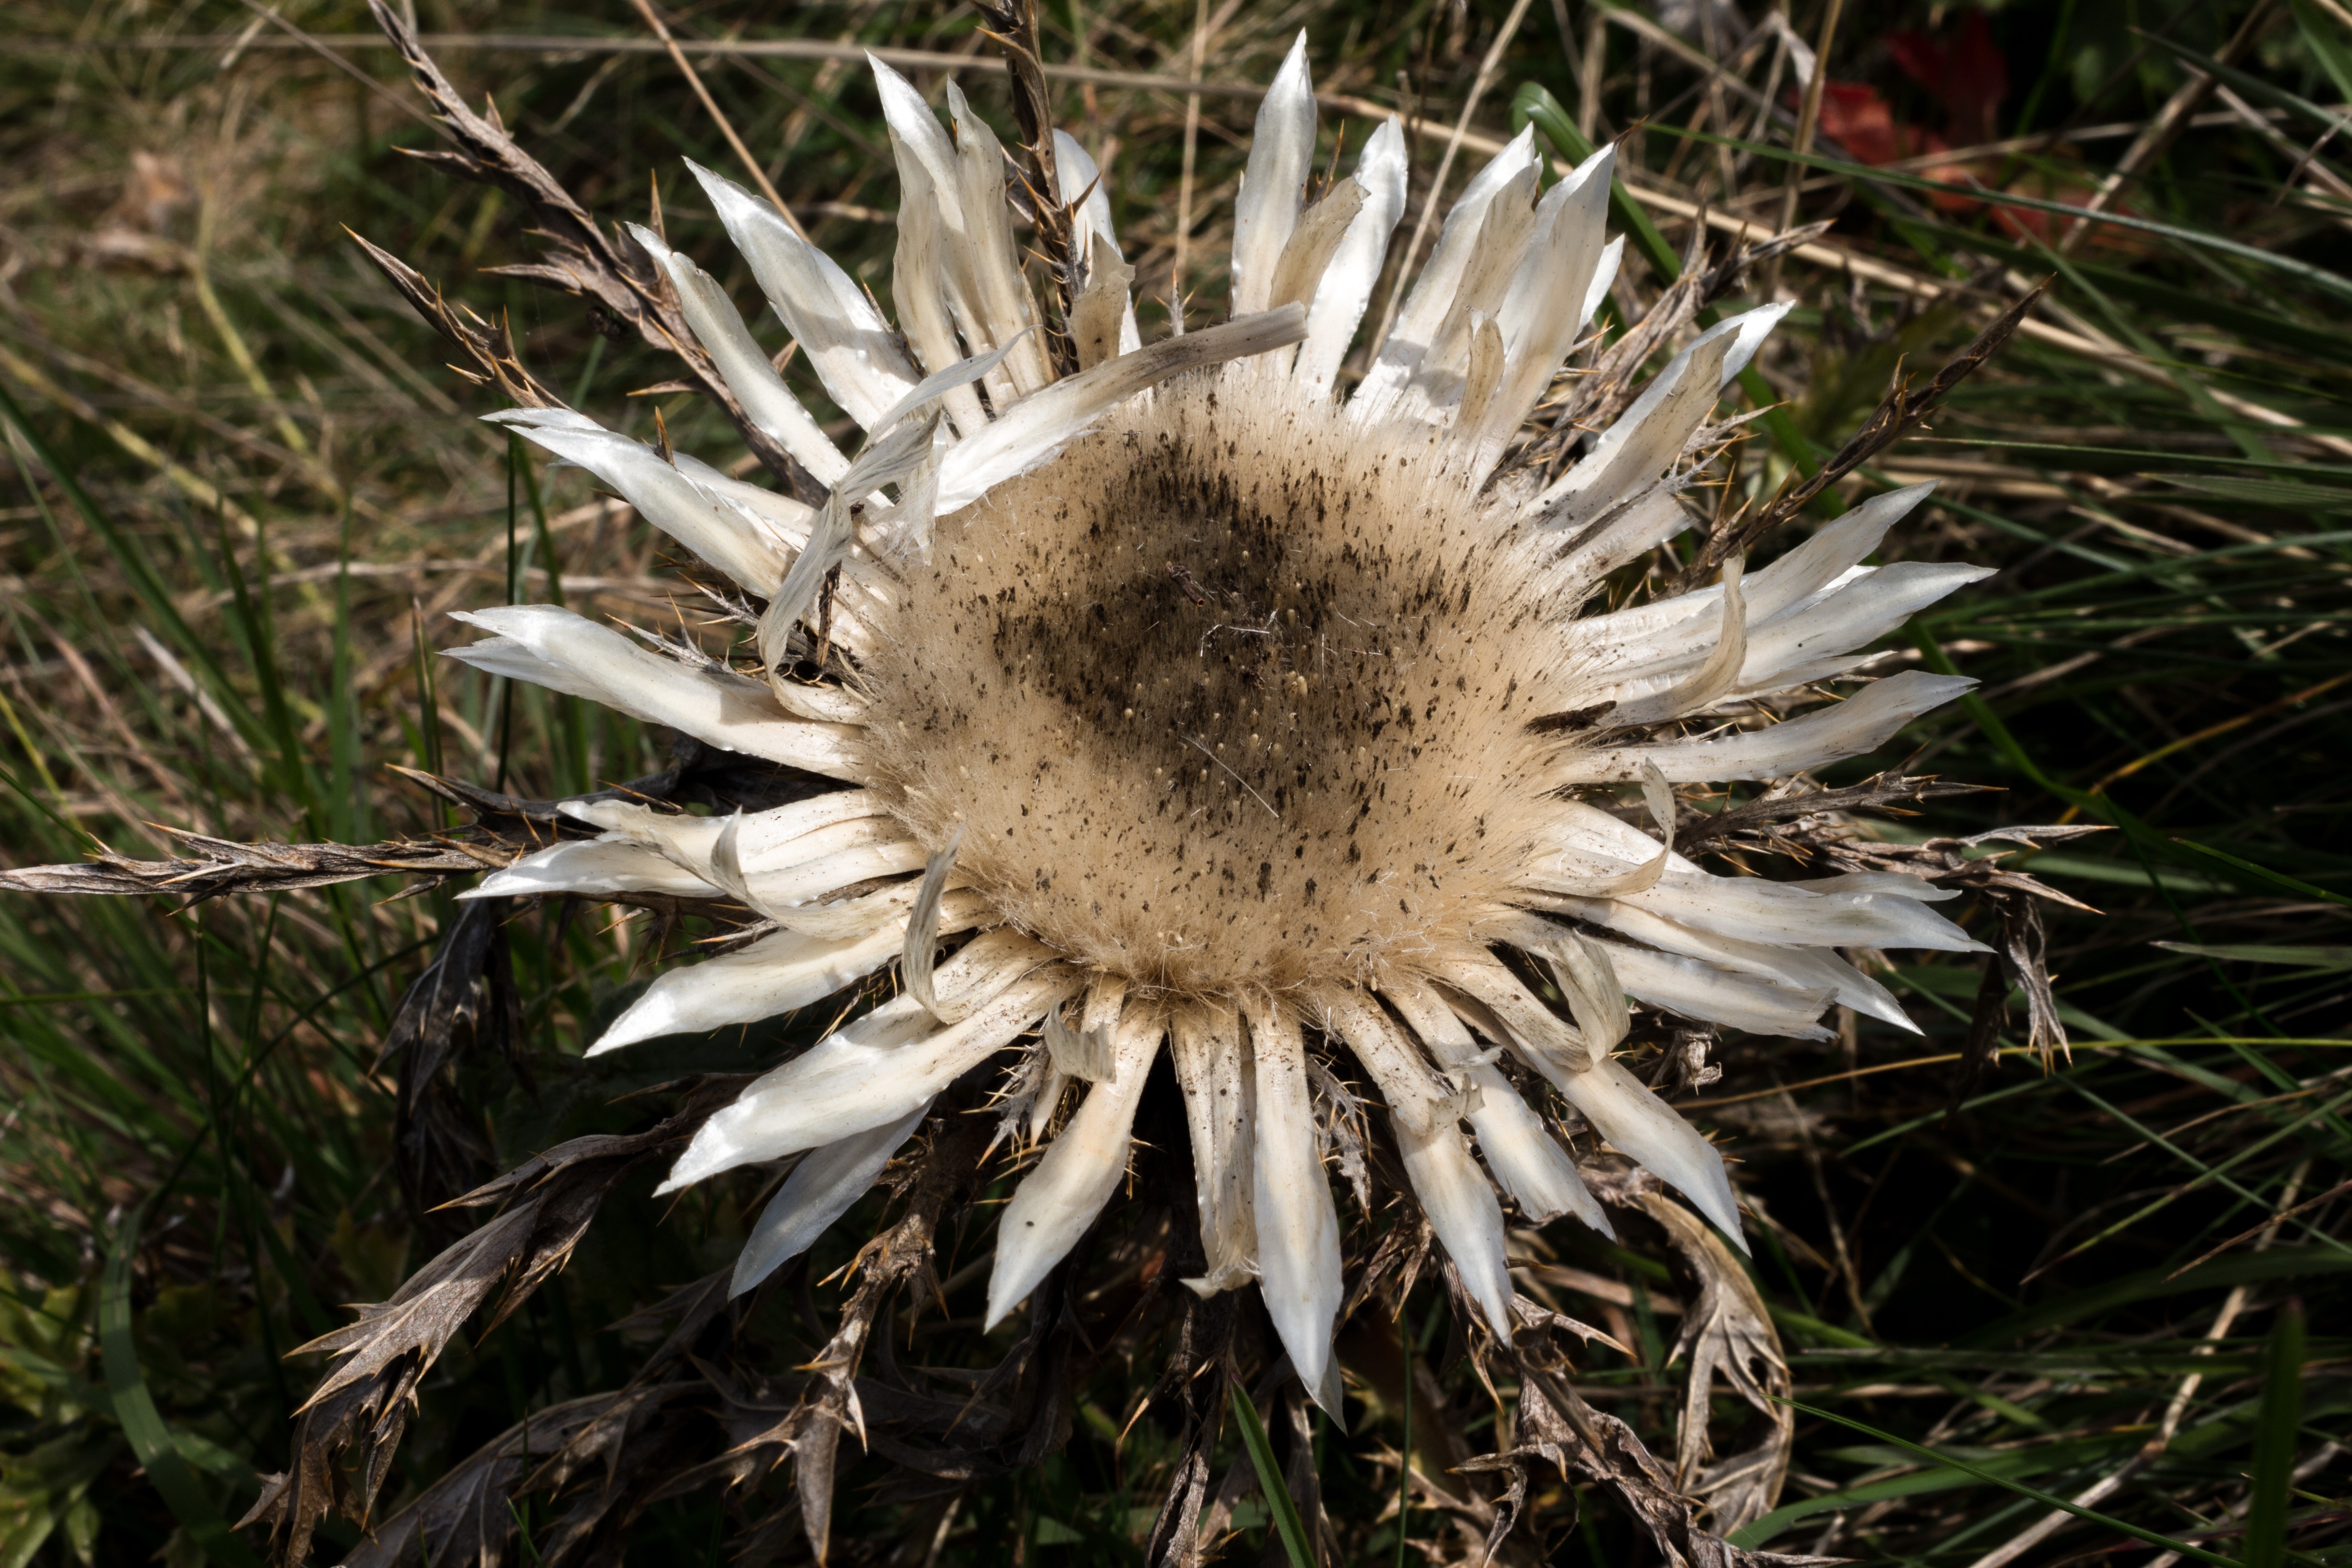
nature, grass, open, plant, dandelion, flower, botany, flora, wildflower, close up, thistle, silver thistle, macro photography, flowering plant, daisy family, protected plant, land plant, thorns spines and prickles